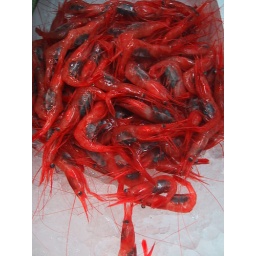
glossy shrimp. 4 am or maybe 6 but felt early as hell. TSUKIJI- biggest fish market in japan.